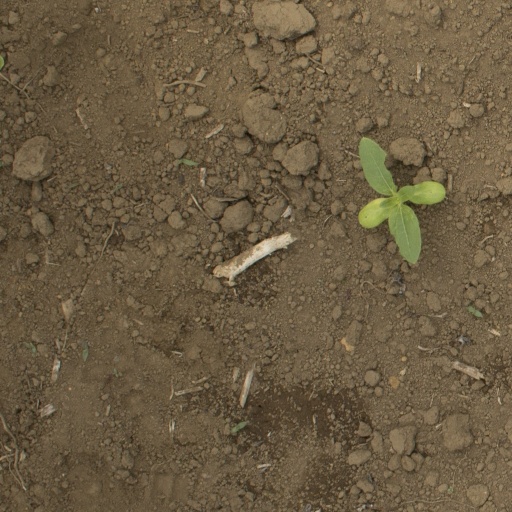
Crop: Jerusalem artichoke